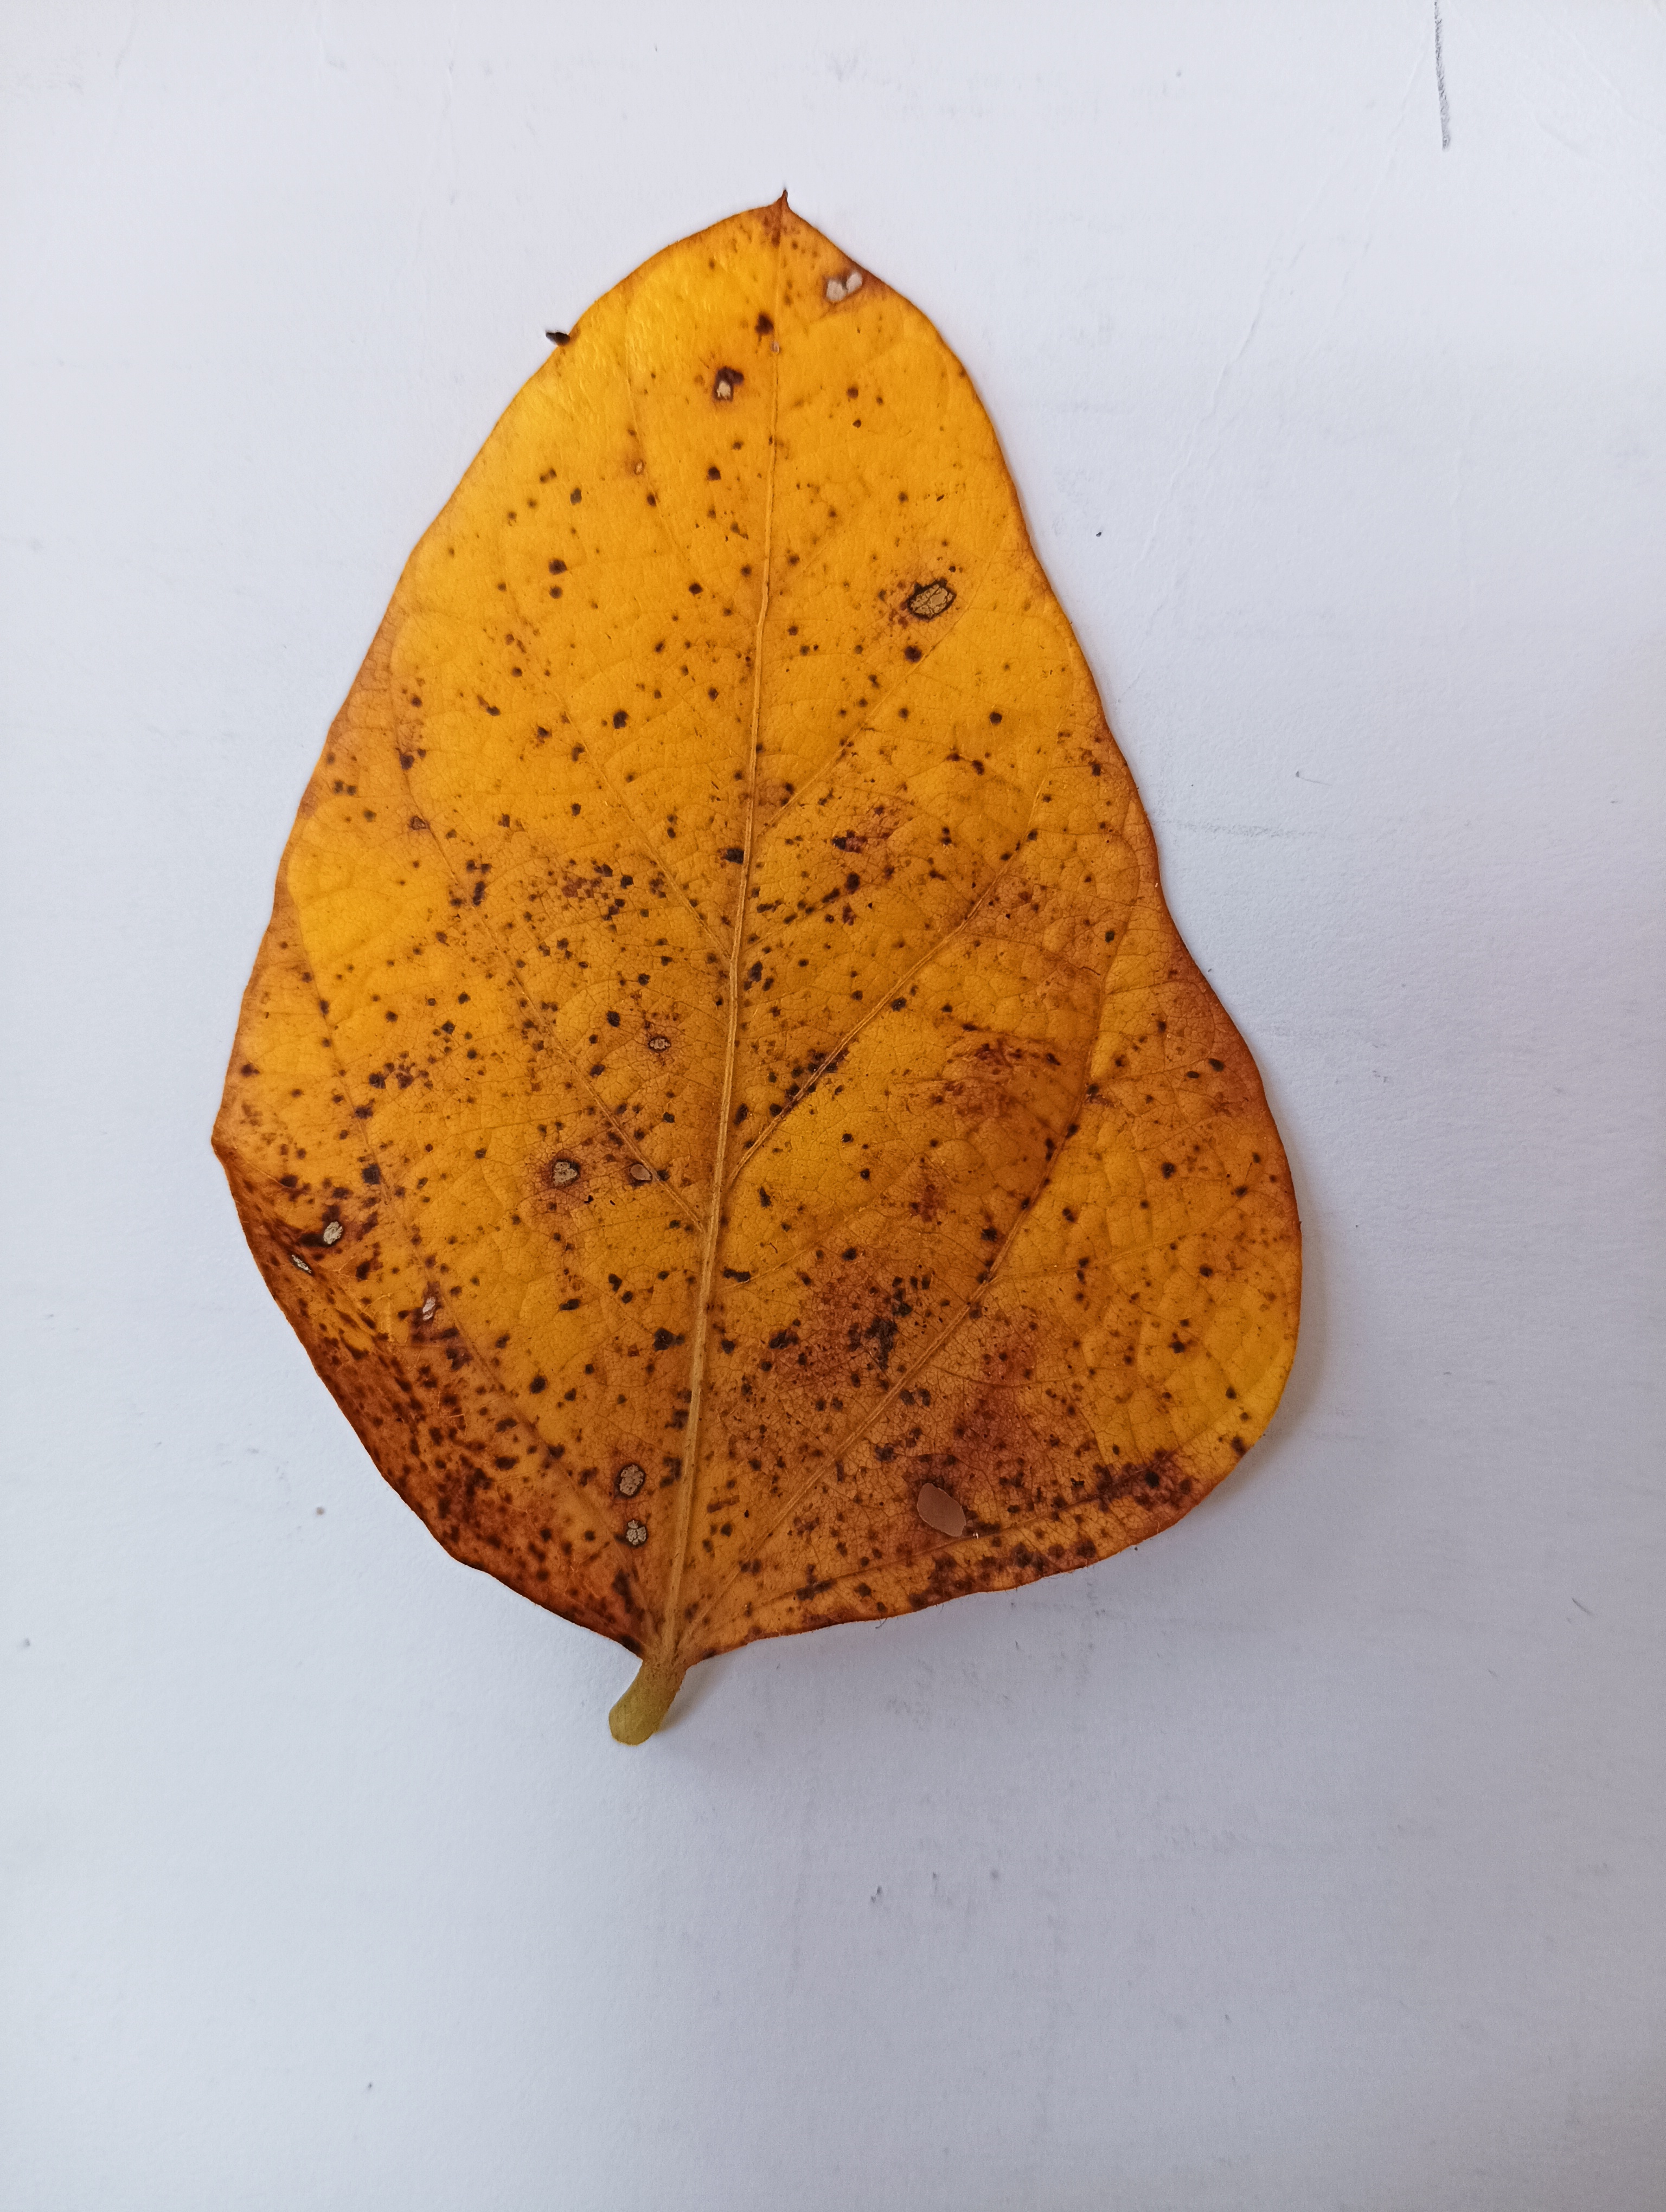
Label: Septoria_Brown_Spot